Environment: real
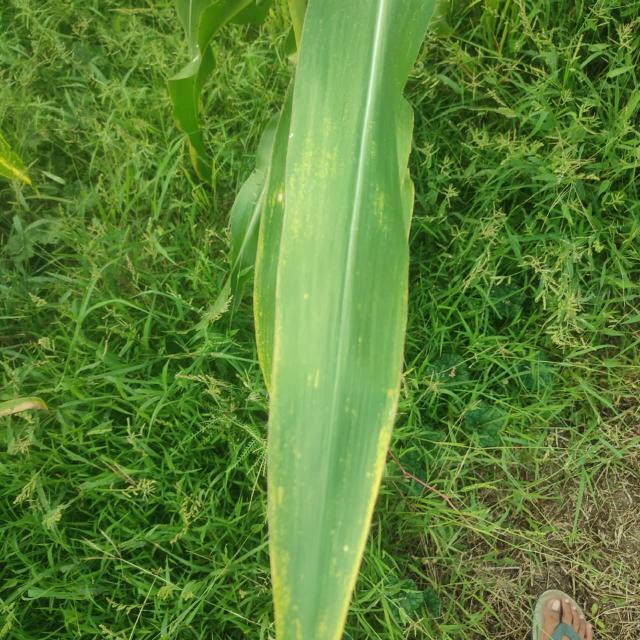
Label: potassium_deficiency